Bulgari

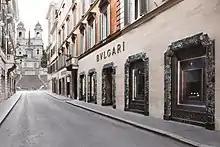
Bulgari Via Condotti flagship store

The trademark of the company, usually written BVLGARI in the classical Latin alphabet, is derived from the surname of the company's founder, Sotirios Voulgaris (1857–1932).